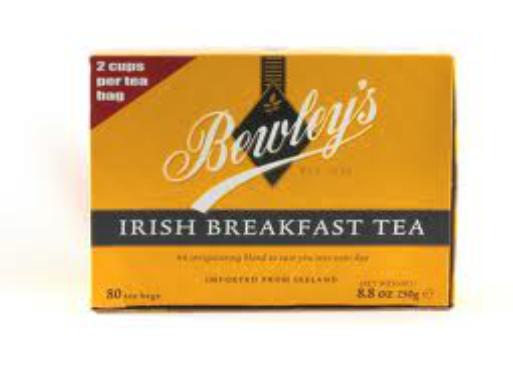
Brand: Bewley's
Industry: Food